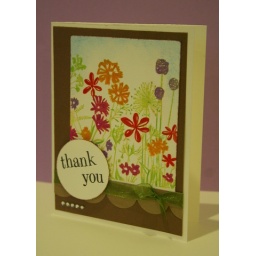
All Hero Arts stamps. Stamped flowers in green chalk ink then highlighted with colored pencils.